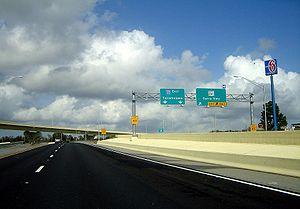
L'Interstate 110 (Floride) est une Interstate highway située dans le Nord-Ouest de la Floride. Elle relie l'Interstate 10 au centre-ville de Pensacola. Elle ne mesure que 6,34 miles.